2017 NAIA football national championship

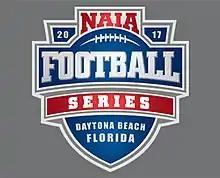

The 2017 NAIA football national championship was a four-round, sixteen team tournament played between November 18 and December 16 of 2017. The tournament will conclude on December 16 with a single game, played as the 62nd Annual NAIA Football National Championship . The game featured two undefeated teams that met in the semifinal round of the 2016 tournament, including the defending national champions, the #1-ranked Saint Francis Cougars. Their opponent was the #2-ranked Reinhardt Eagles, in only the 5th year of the program's existence. In the end, it was Saint Francis that prevailed by a final score of 24–13. This was only the 5th time a team has managed back-to-back championships in the history of NAIA football.